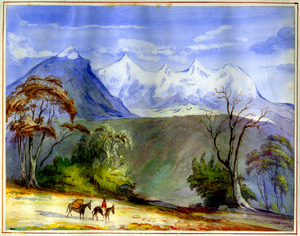
Le Nevado del Quindio est un volcan dans les Andes, au centre de la Colombie. Il se situe dans le parc national naturel de Los Nevados, qui est un sanctuaire animal. On ne lui connaît à ce jour aucune éruption.